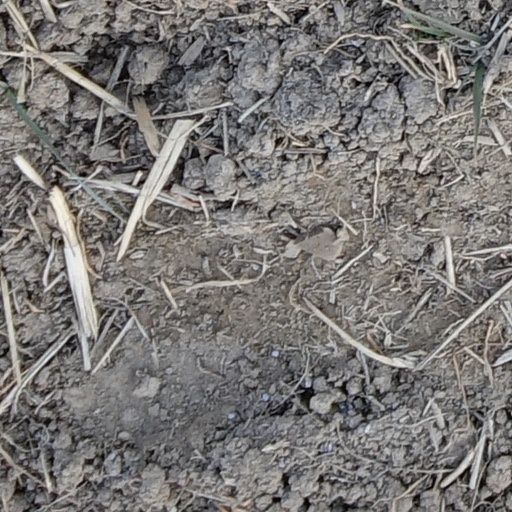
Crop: wheat